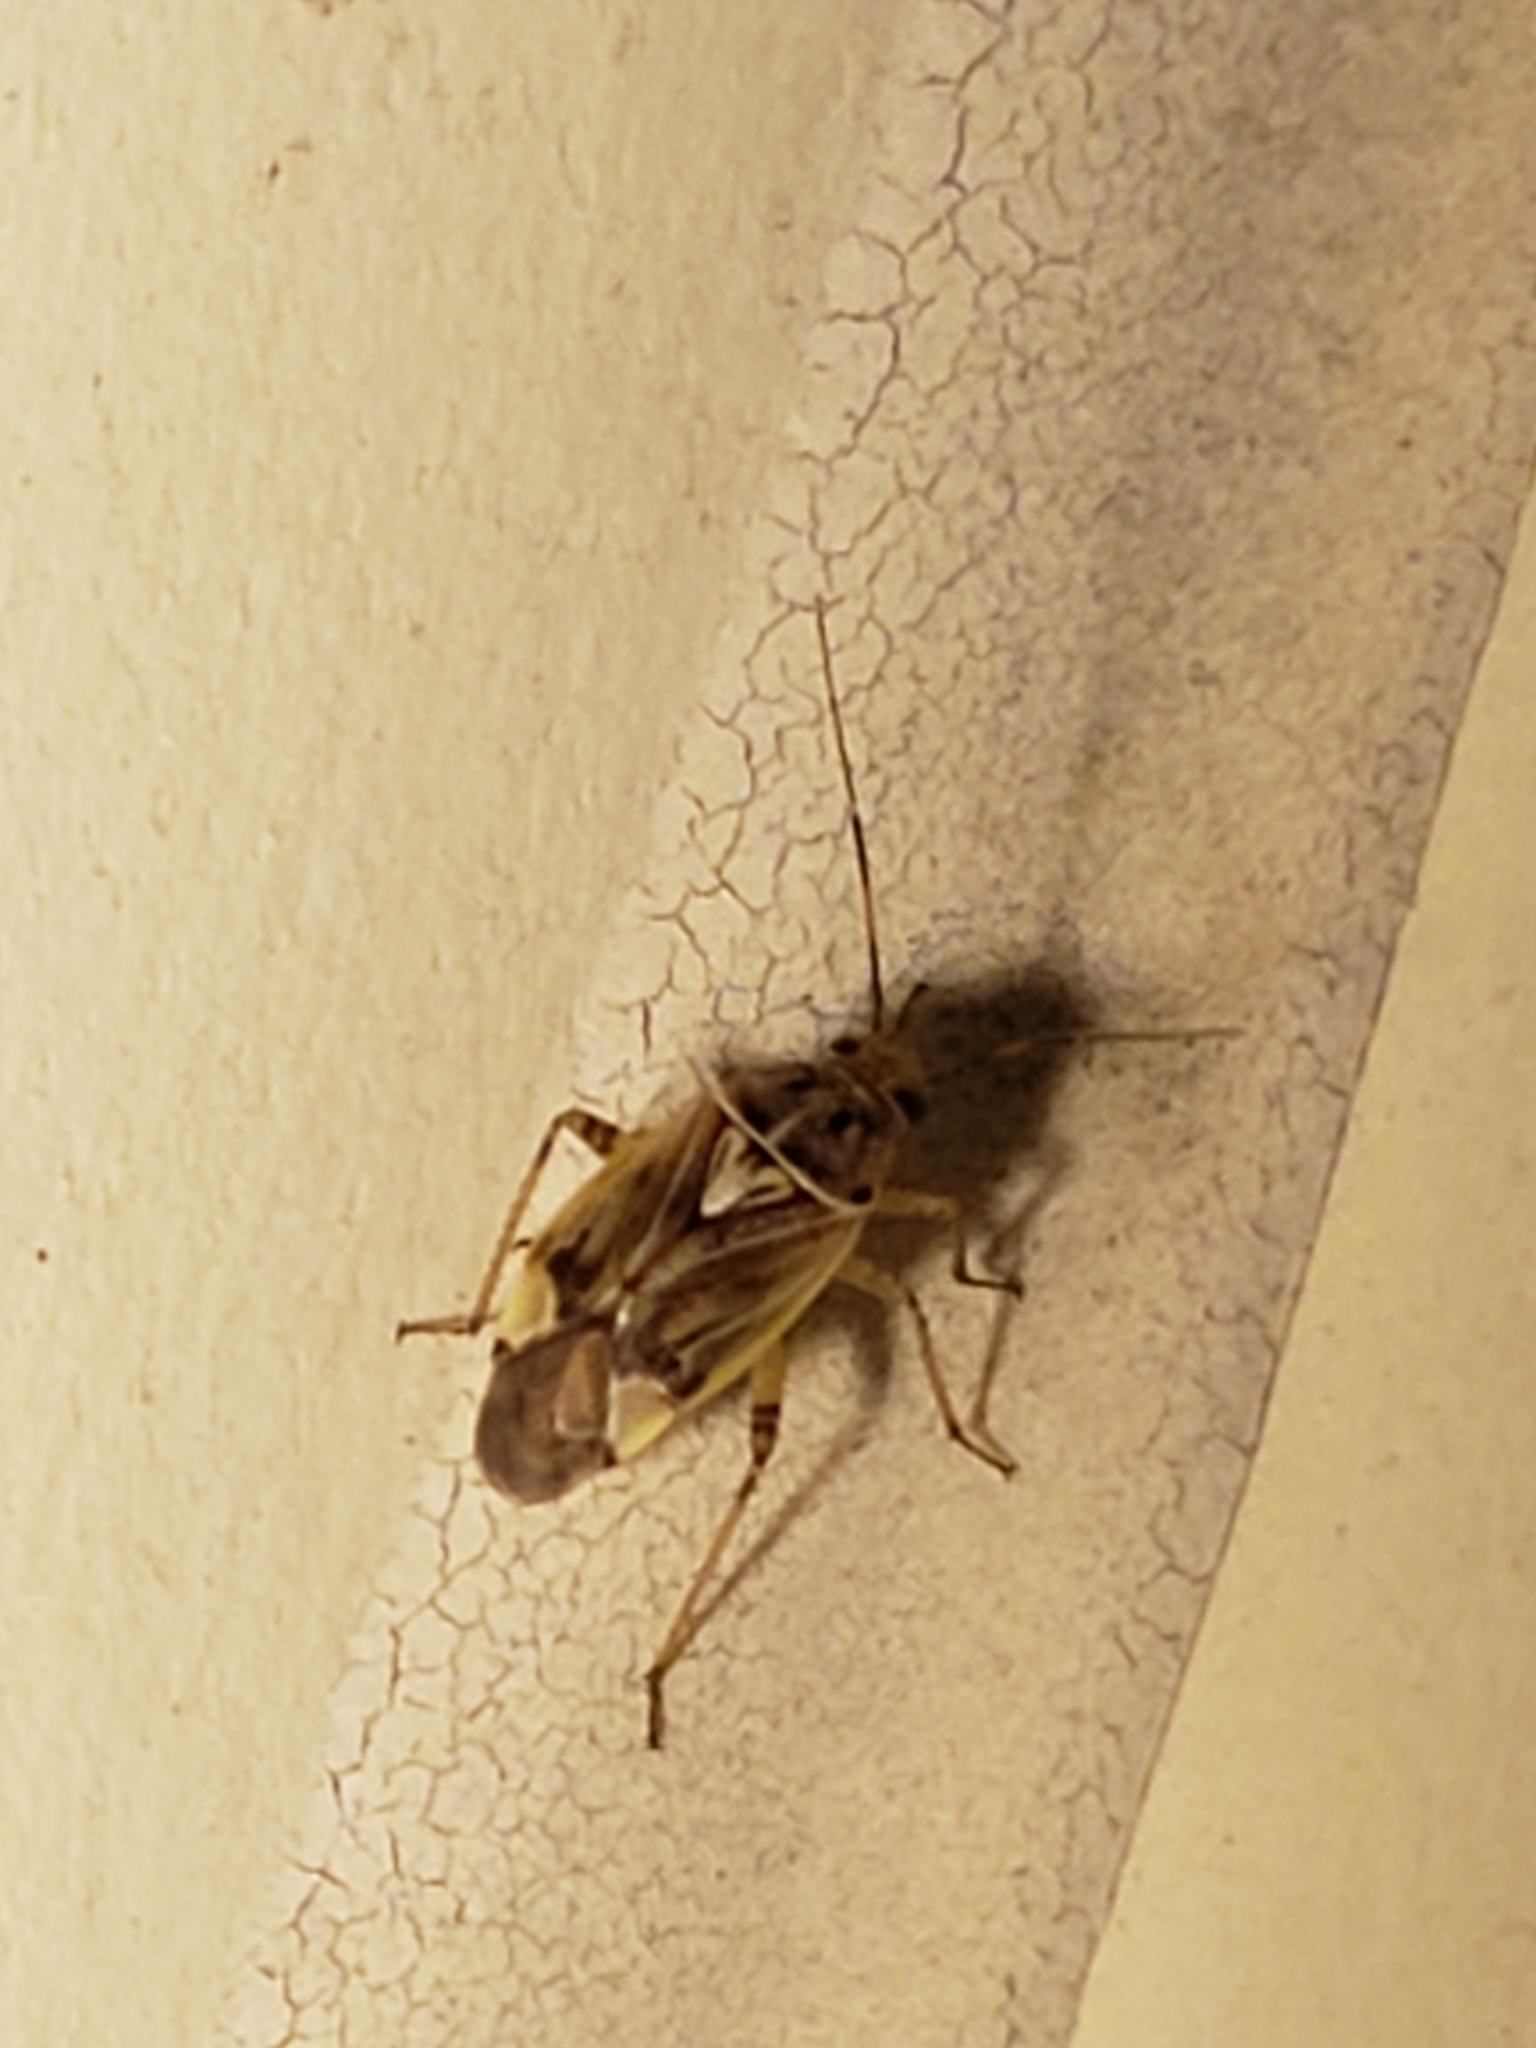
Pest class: lygus_bug